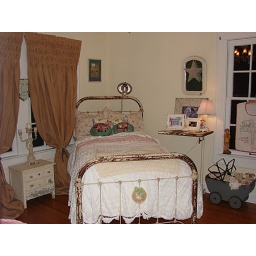
spare bedroom in our last house